Portrait of Giovanni della Volta with his Wife and Children

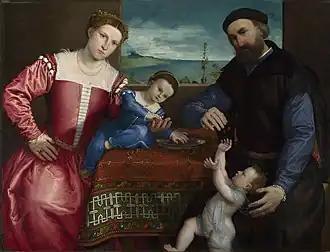
"'Portrait of Giovanni della Volta with his Wife and Children" (1515) by Lorenzo Lotto

Portrait of Giovanni della Volta with his Wife and Children is a 1515 portrait by Lorenzo Lotto, now in the National Gallery, London, to which it was left by Miss Sarah Solly (the daughter of Edward Solly in 1879.